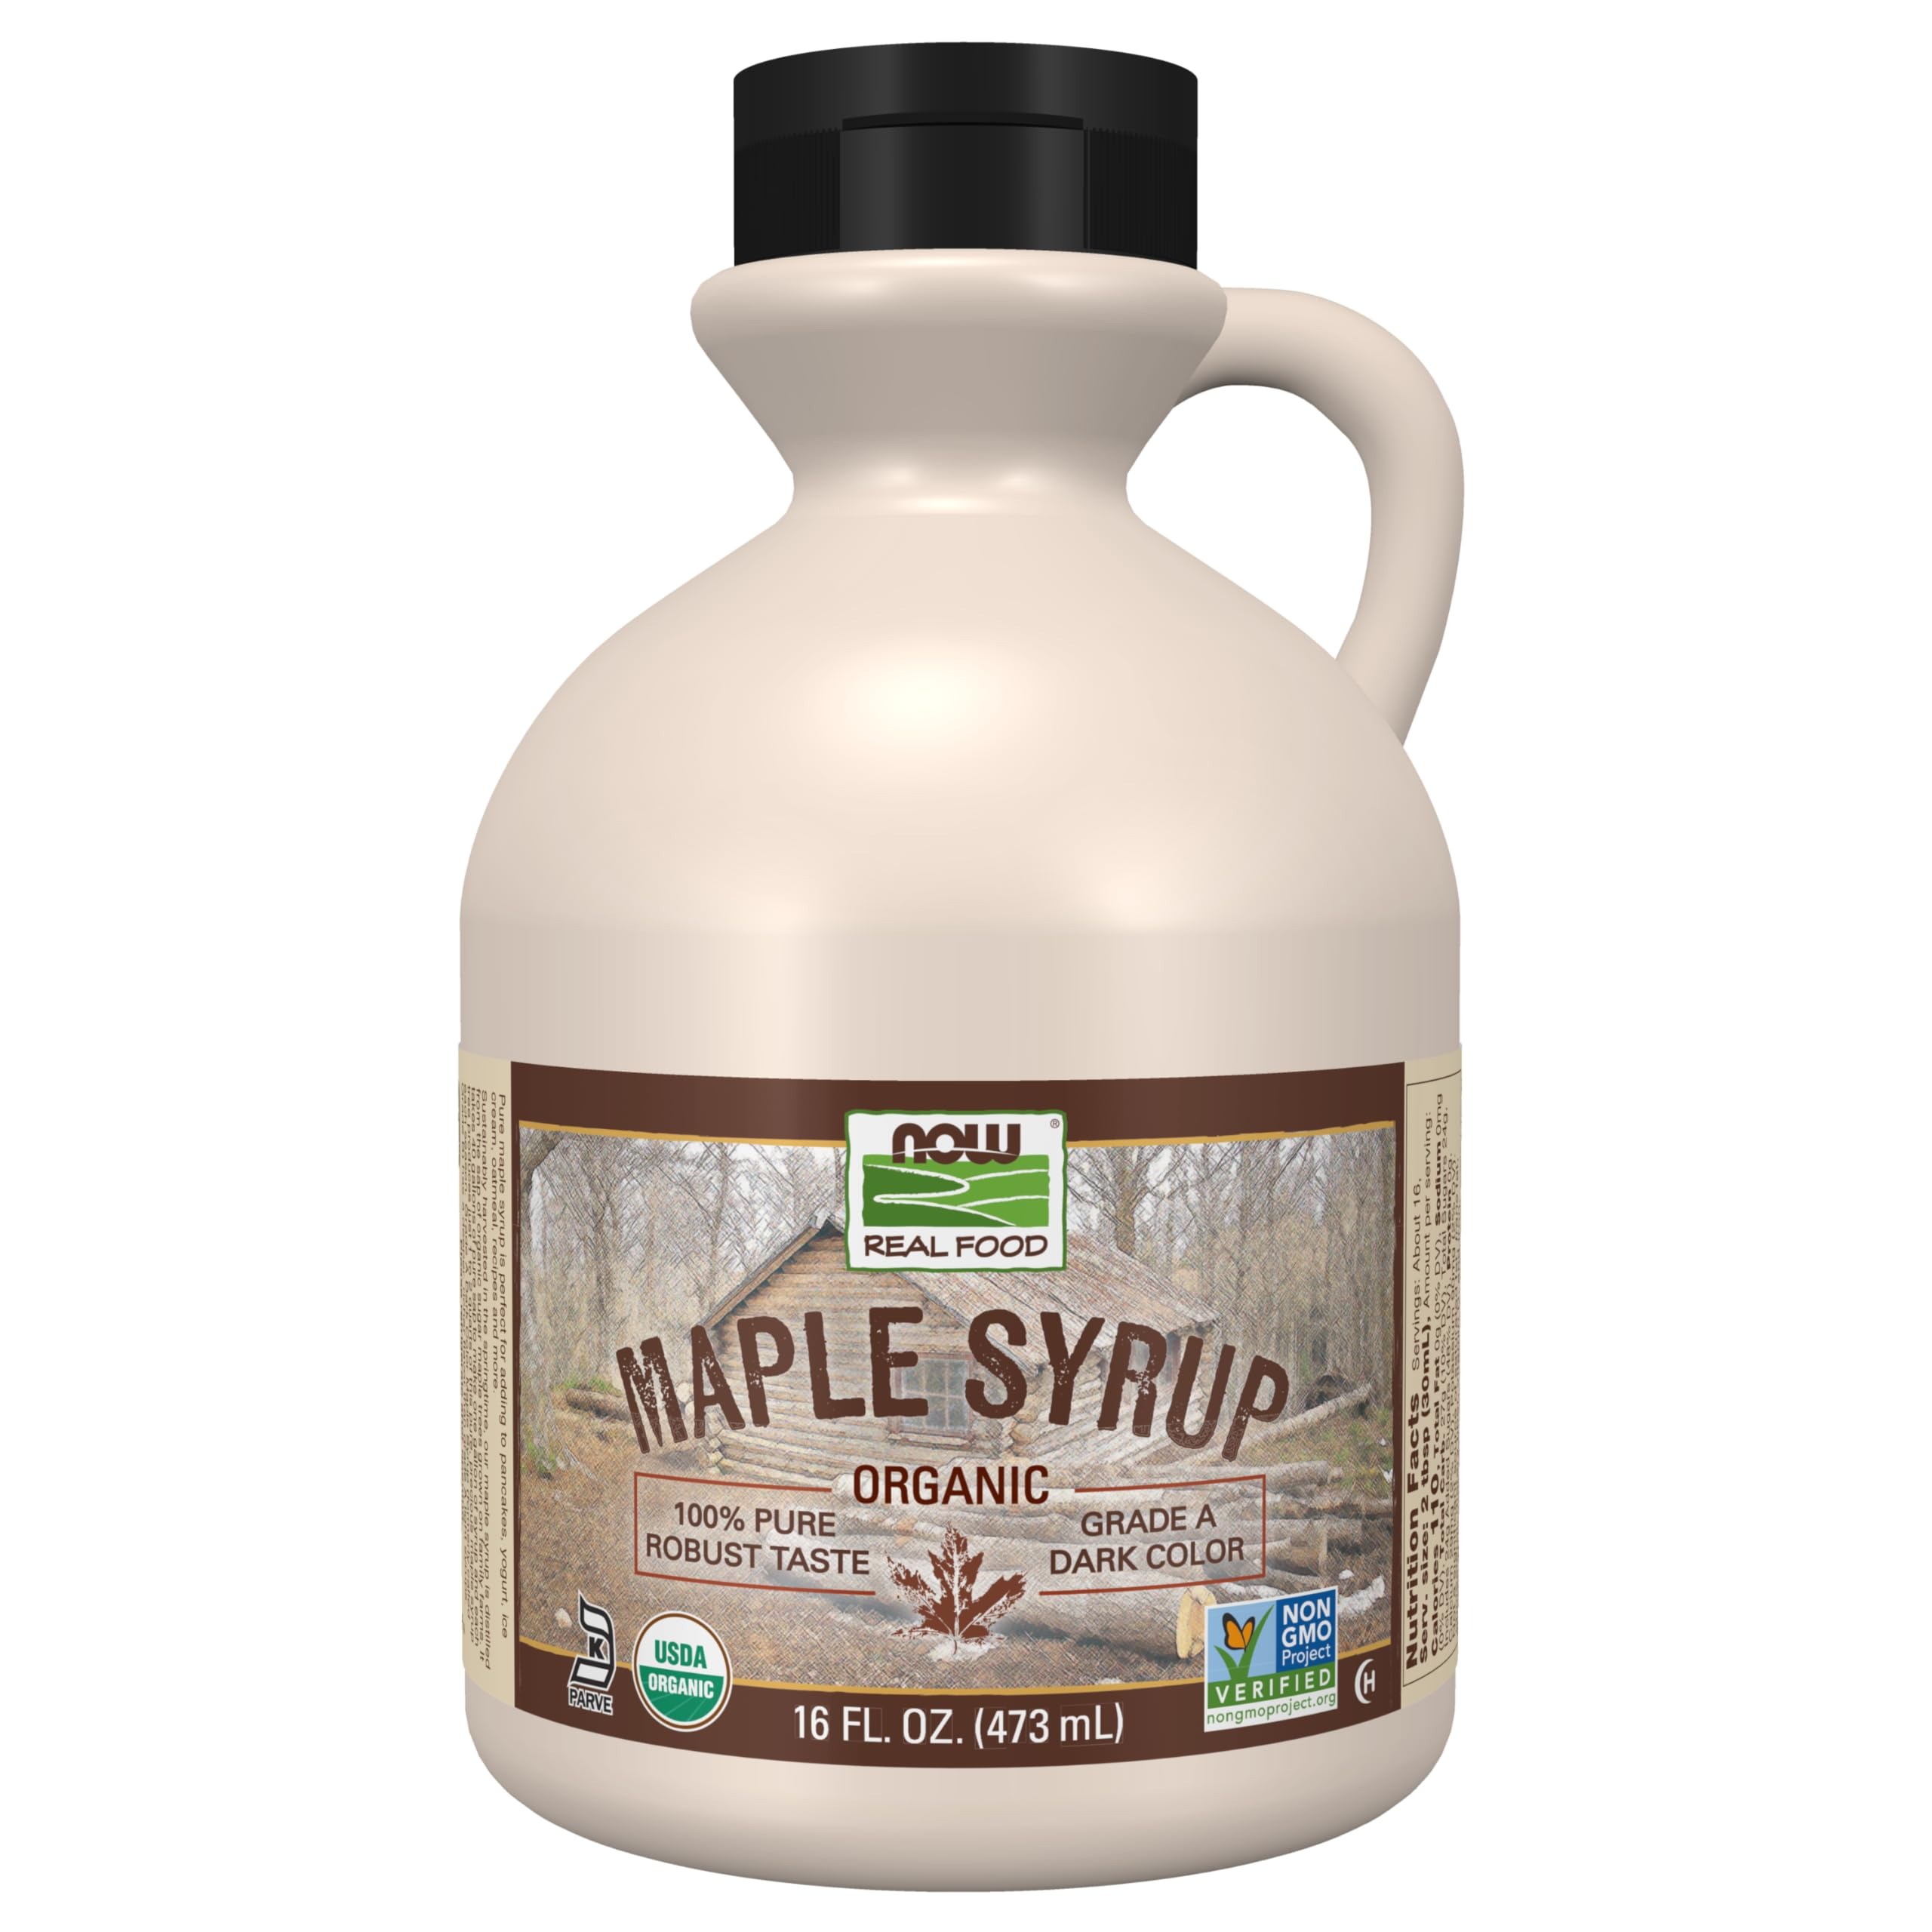
Item Name: NOW Foods, Certified Organic Maple Syrup, Grade A Dark Color, Certified Non-GMO, Pure, Robust Taste, 16-Ounce
Bullet Point 1: Certified Organic/Kosher
Bullet Point 2: Packaging may slightly vary from the above image.
Bullet Point 3: Deep Rich Flavor
Bullet Point 4: Non-GMO Project Verified
Bullet Point 5: Pure Maple Syrup is perfect for adding to pancakes, yogurt, ice cream, oatmeal, recipes and more.
Value: 16.0
Unit: Fl Oz

Price: 17.76